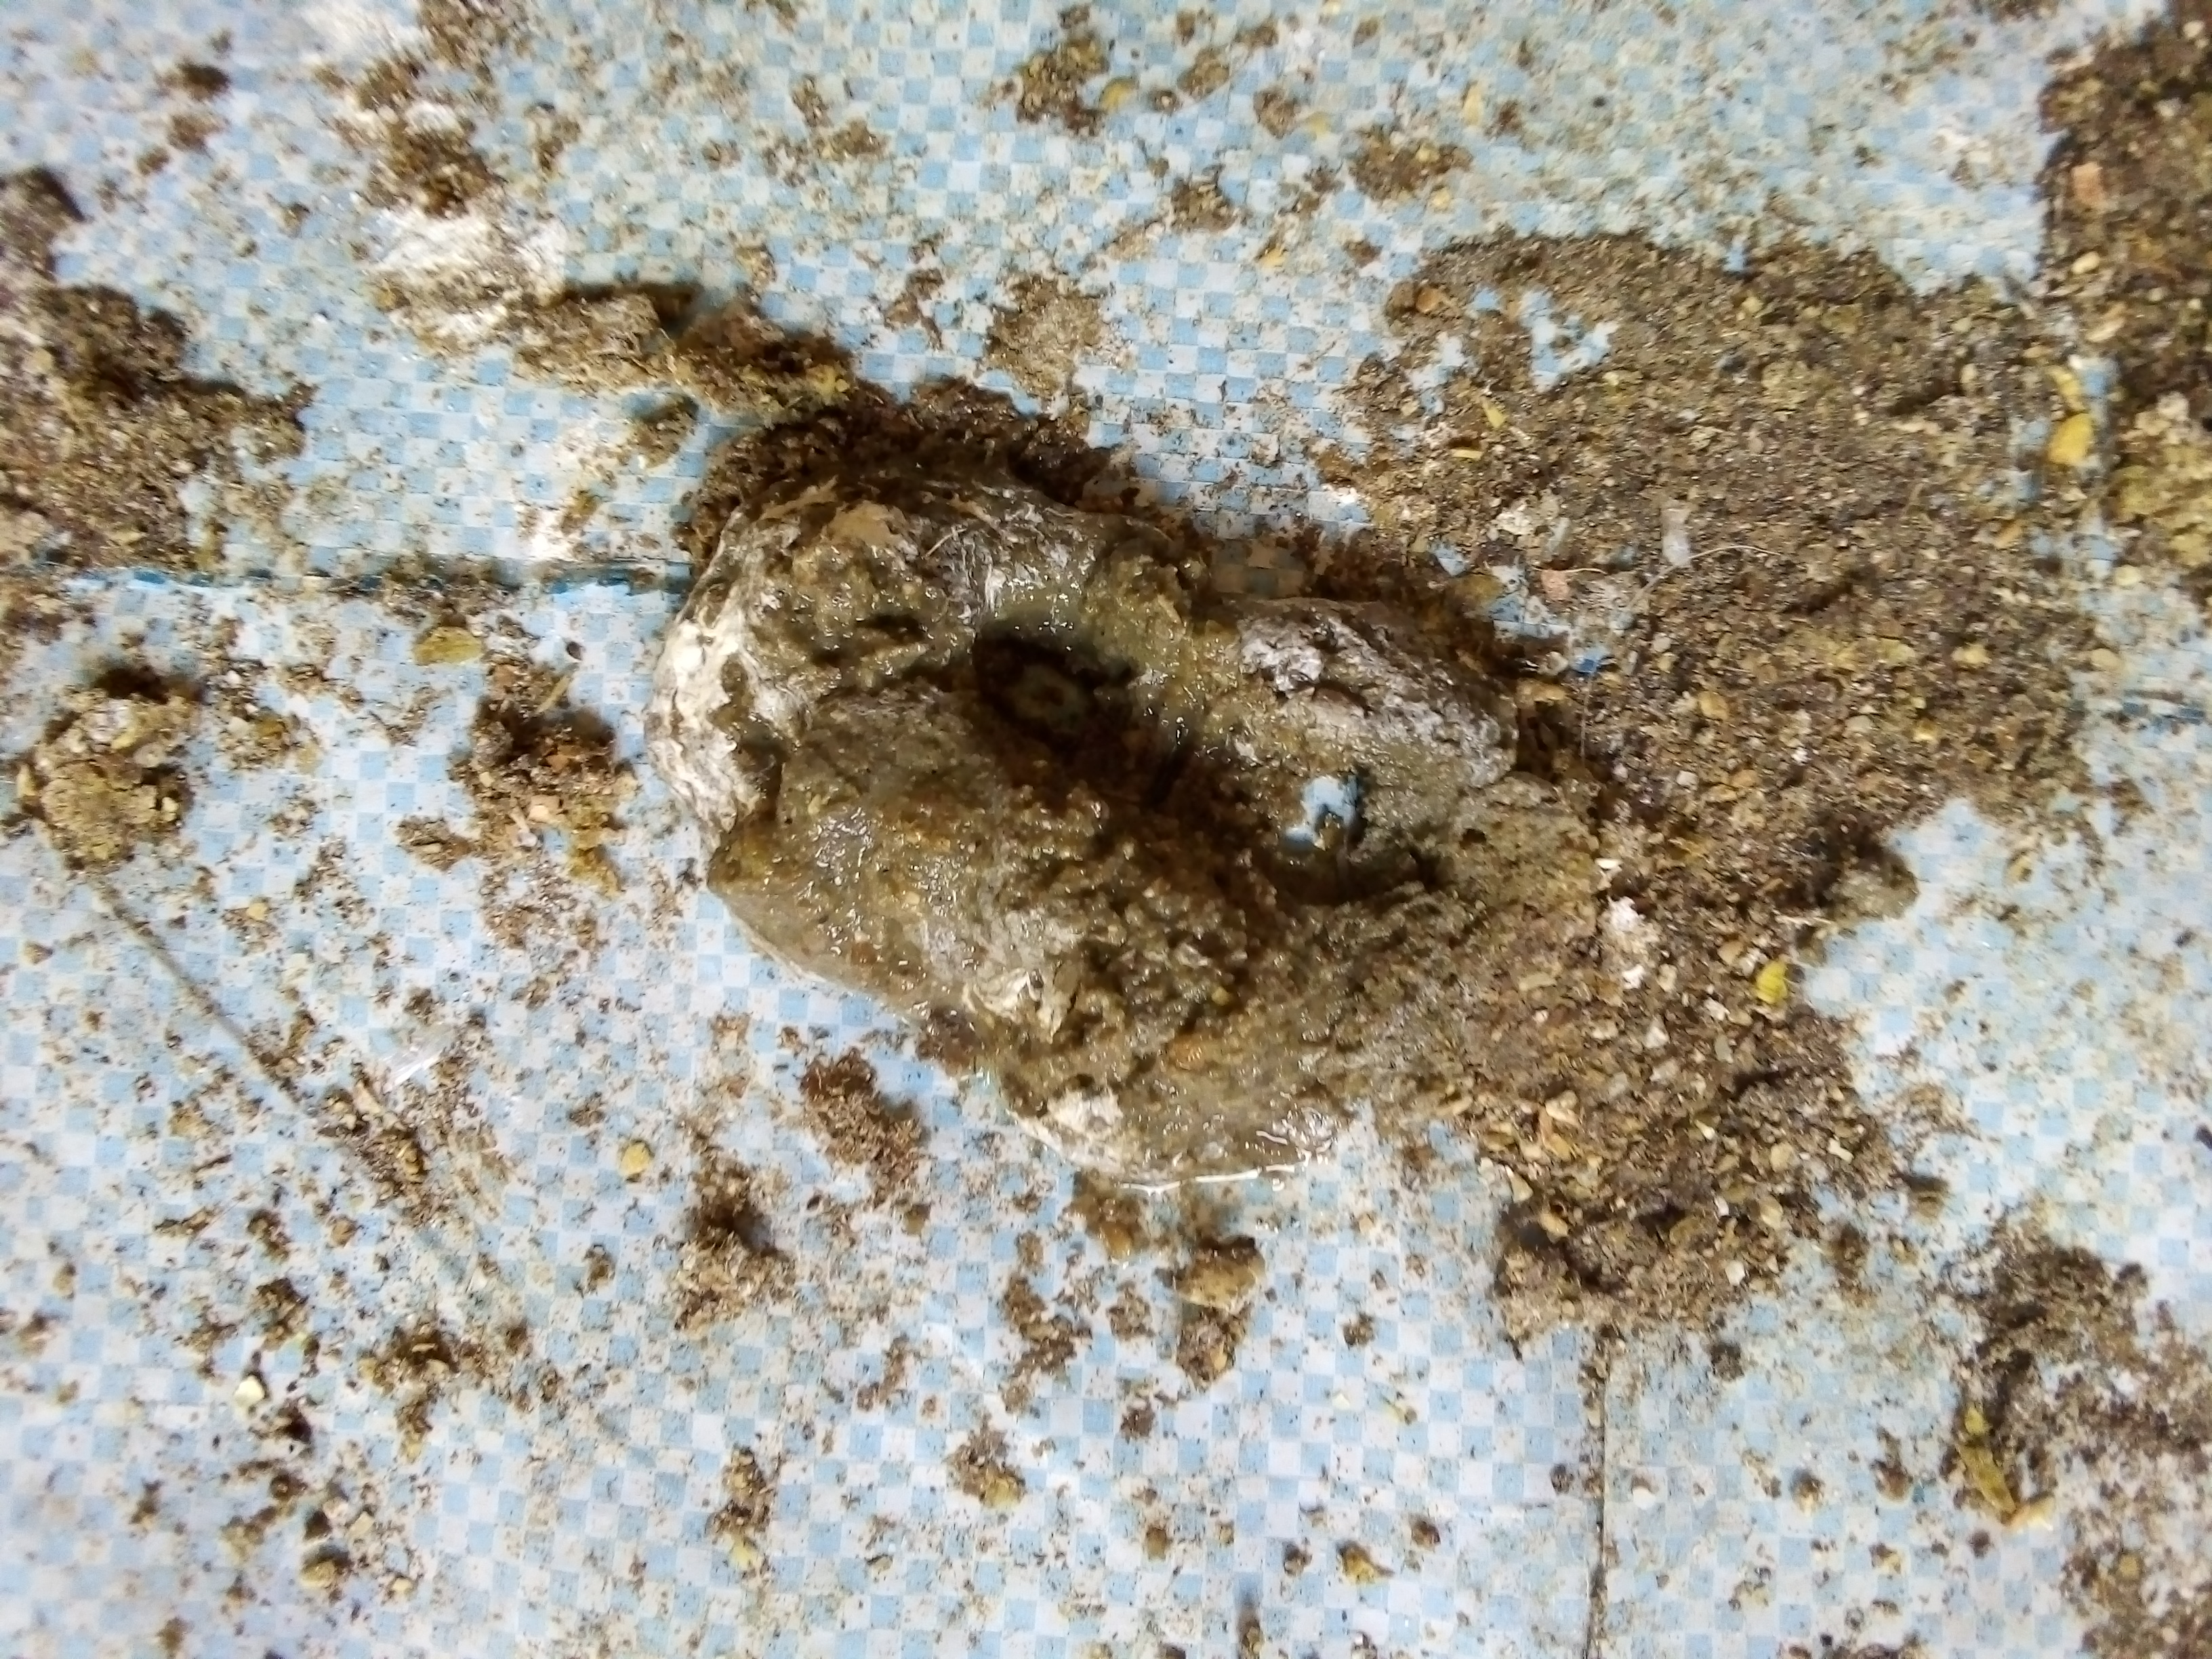
PCR-confirmed diagnosis: Salmonella